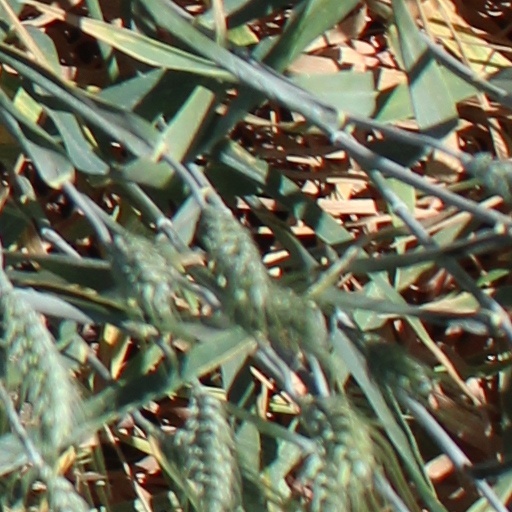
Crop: wheat